History of Greek Americans in Metro Detroit

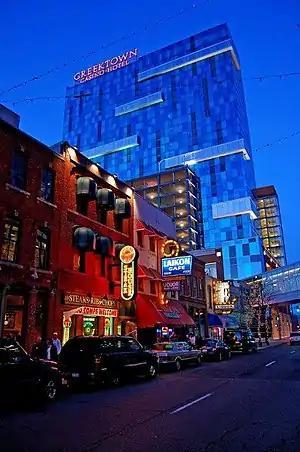
Greektown

As of 1999 120,000 people in Metro Detroit indicated they are of Greek descent. Stavros K. Frangos, author of "Greeks in Michigan", stated "From the 1890s to the present all available sources agree that" about one third of Michigan's Greek Americans live in Metro Detroit.